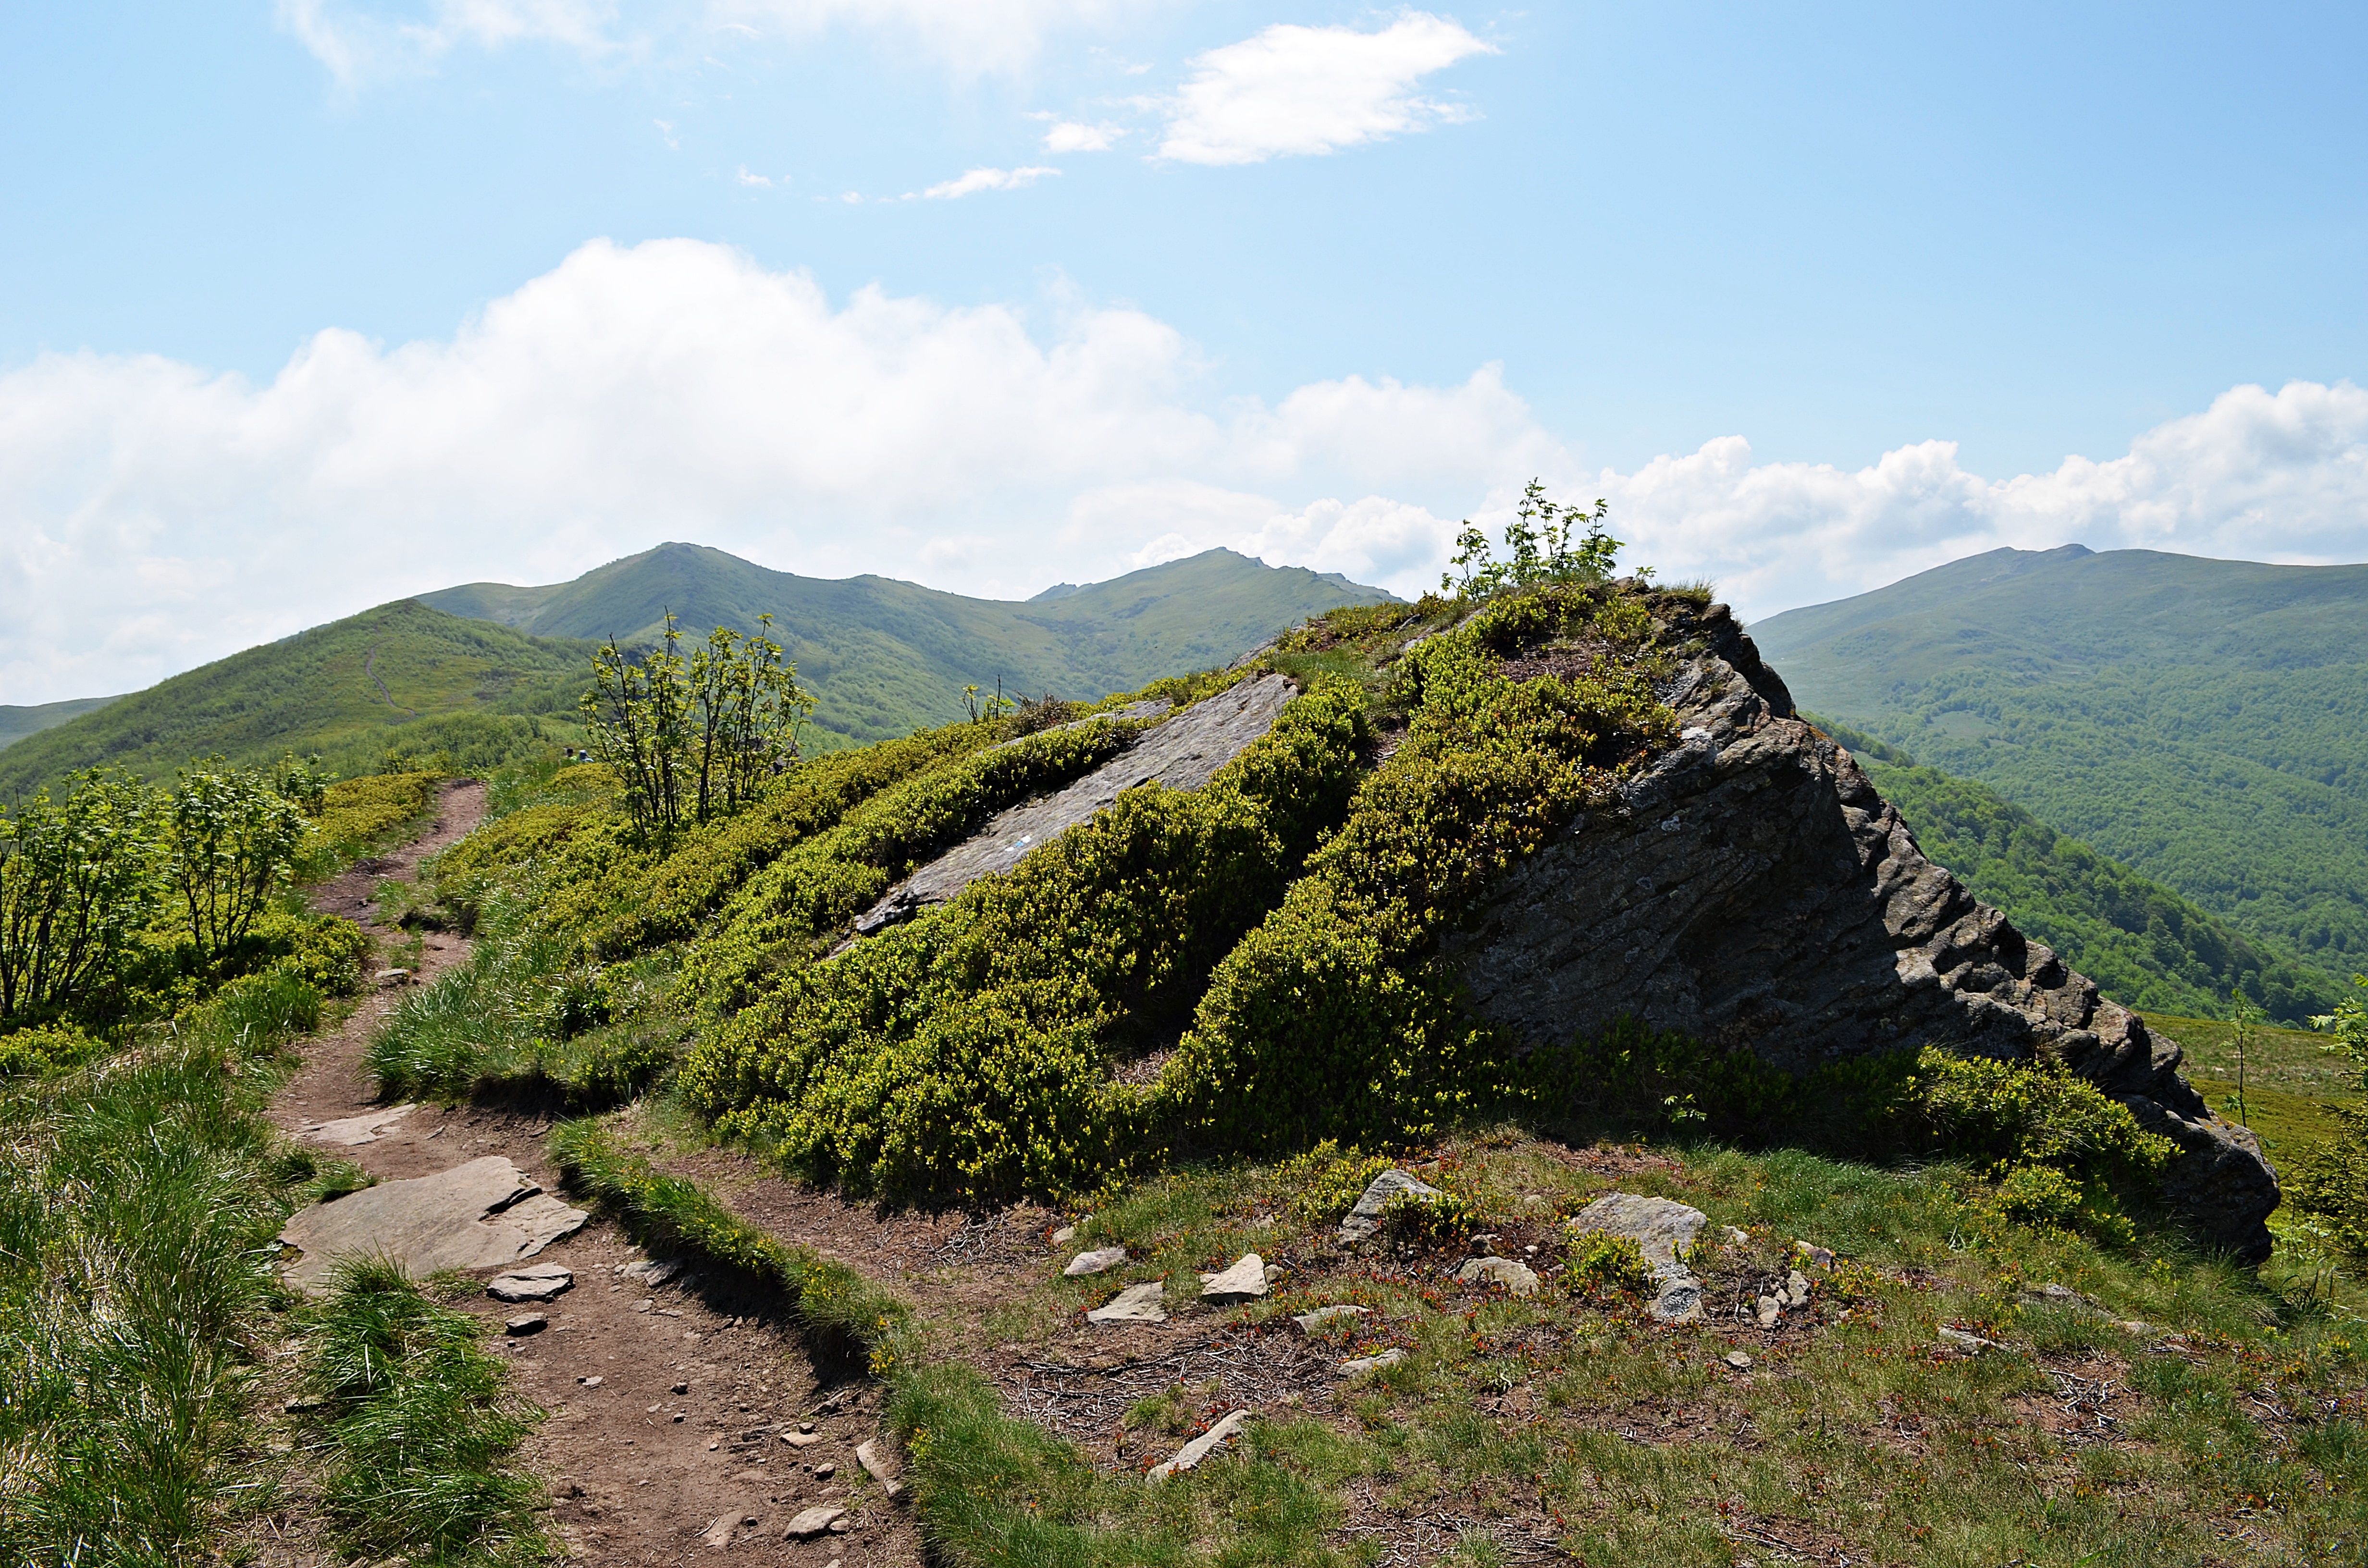
landscape, tree, nature, grass, rock, wilderness, walking, mountain, hiking, trail, meadow, hill, adventure, view, mountain range, panorama, travel, cliff, green, scenery, holiday, colorful, tourism, highland, terrain, ridge, summit, top view, sunny, clouds, tour, geology, holidays, mountains, alps, vegetation, poland, plateau, beauty, fell, loch, time of year, ecosystem, wandering, forest road, tops, the silence, on the trail, peace of mind, the path, hiking trail, hiking trails, rural area, sunny day, landform, mountain trekking, mountain hiking, the beauty of the mountains, bieszczady, mountain pass, the horizon, beech berdo, geographical feature, mountainous landforms